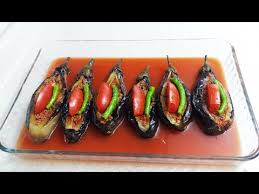
Yemek: karniyarik